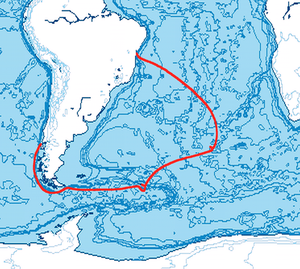
Anthony de la Roché est un marchand anglais, né à Londres d'un père français huguenot et d'une mère anglaise à une date inconnue et mort en 1675. Il découvrit plusieurs îles australes lors du retour d'un voyage commercial en Amérique du Sud.